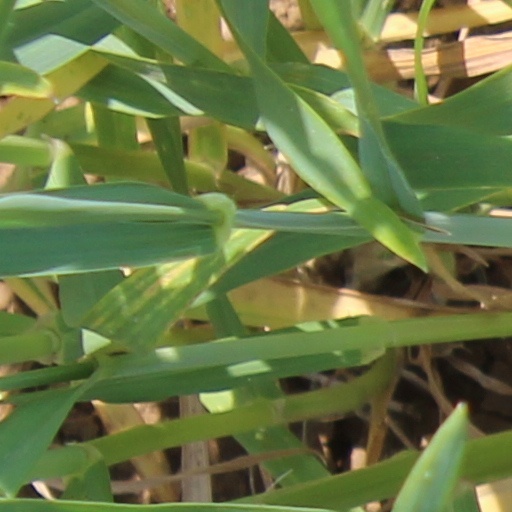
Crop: wheat